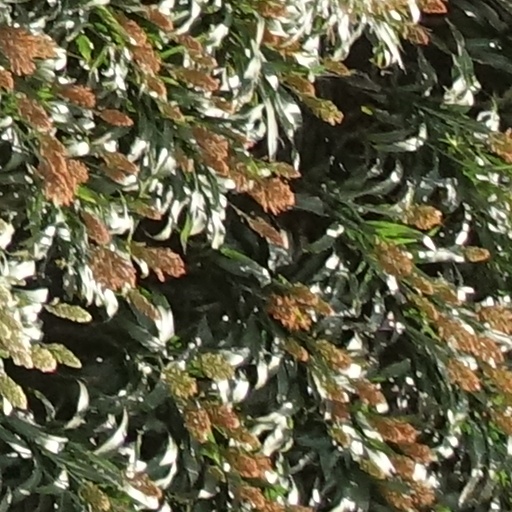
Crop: sorghum